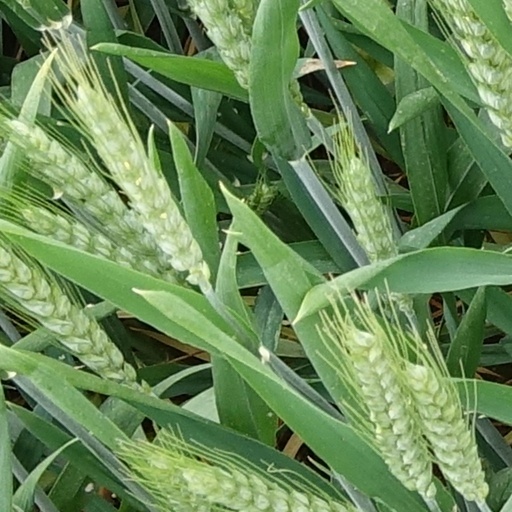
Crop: wheat